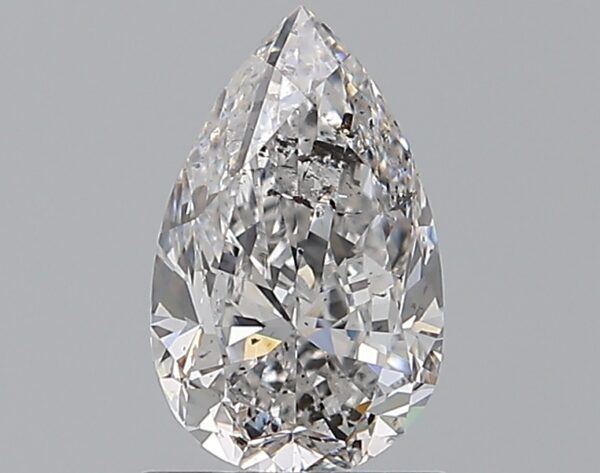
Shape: pear
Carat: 1
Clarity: SI2
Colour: E
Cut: GD
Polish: VG
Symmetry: VG
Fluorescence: N
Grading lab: IGI
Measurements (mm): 8.51 x 5.27 x 3.39